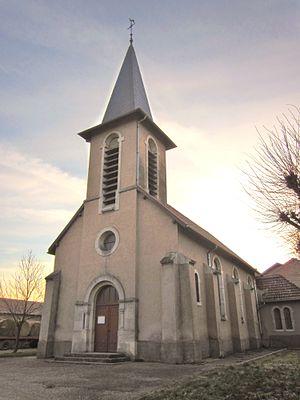
Église Saint-Étienne à Rouves (Meurthe-et-Moselle).
Rouves est une commune française située dans le département de Meurthe-et-Moselle, en région Grand Est.